Peeter Kaldur

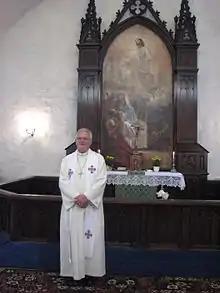
Peeter Kaldur in 2007.

Peeter Kaldur (born 20 May 1954 in Viljandi) is an Estonian Lutheran clergyman.